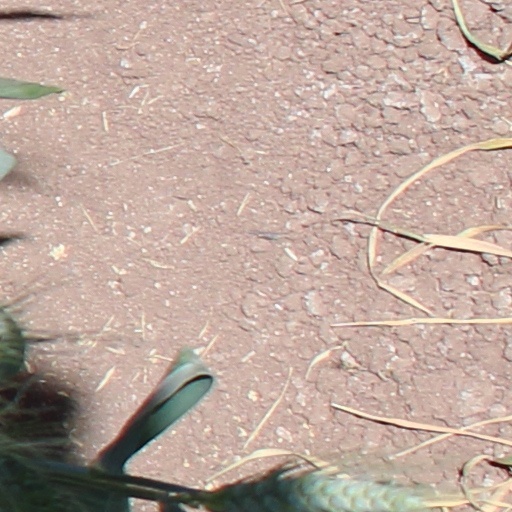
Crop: wheat